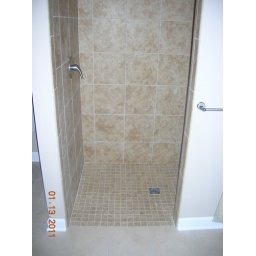
Roll in shower - handicap accessible with recessed shower floor for water to flow easily to drain.